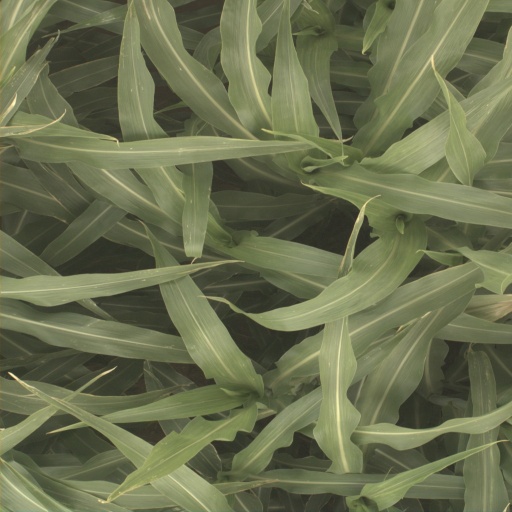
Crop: sorghum